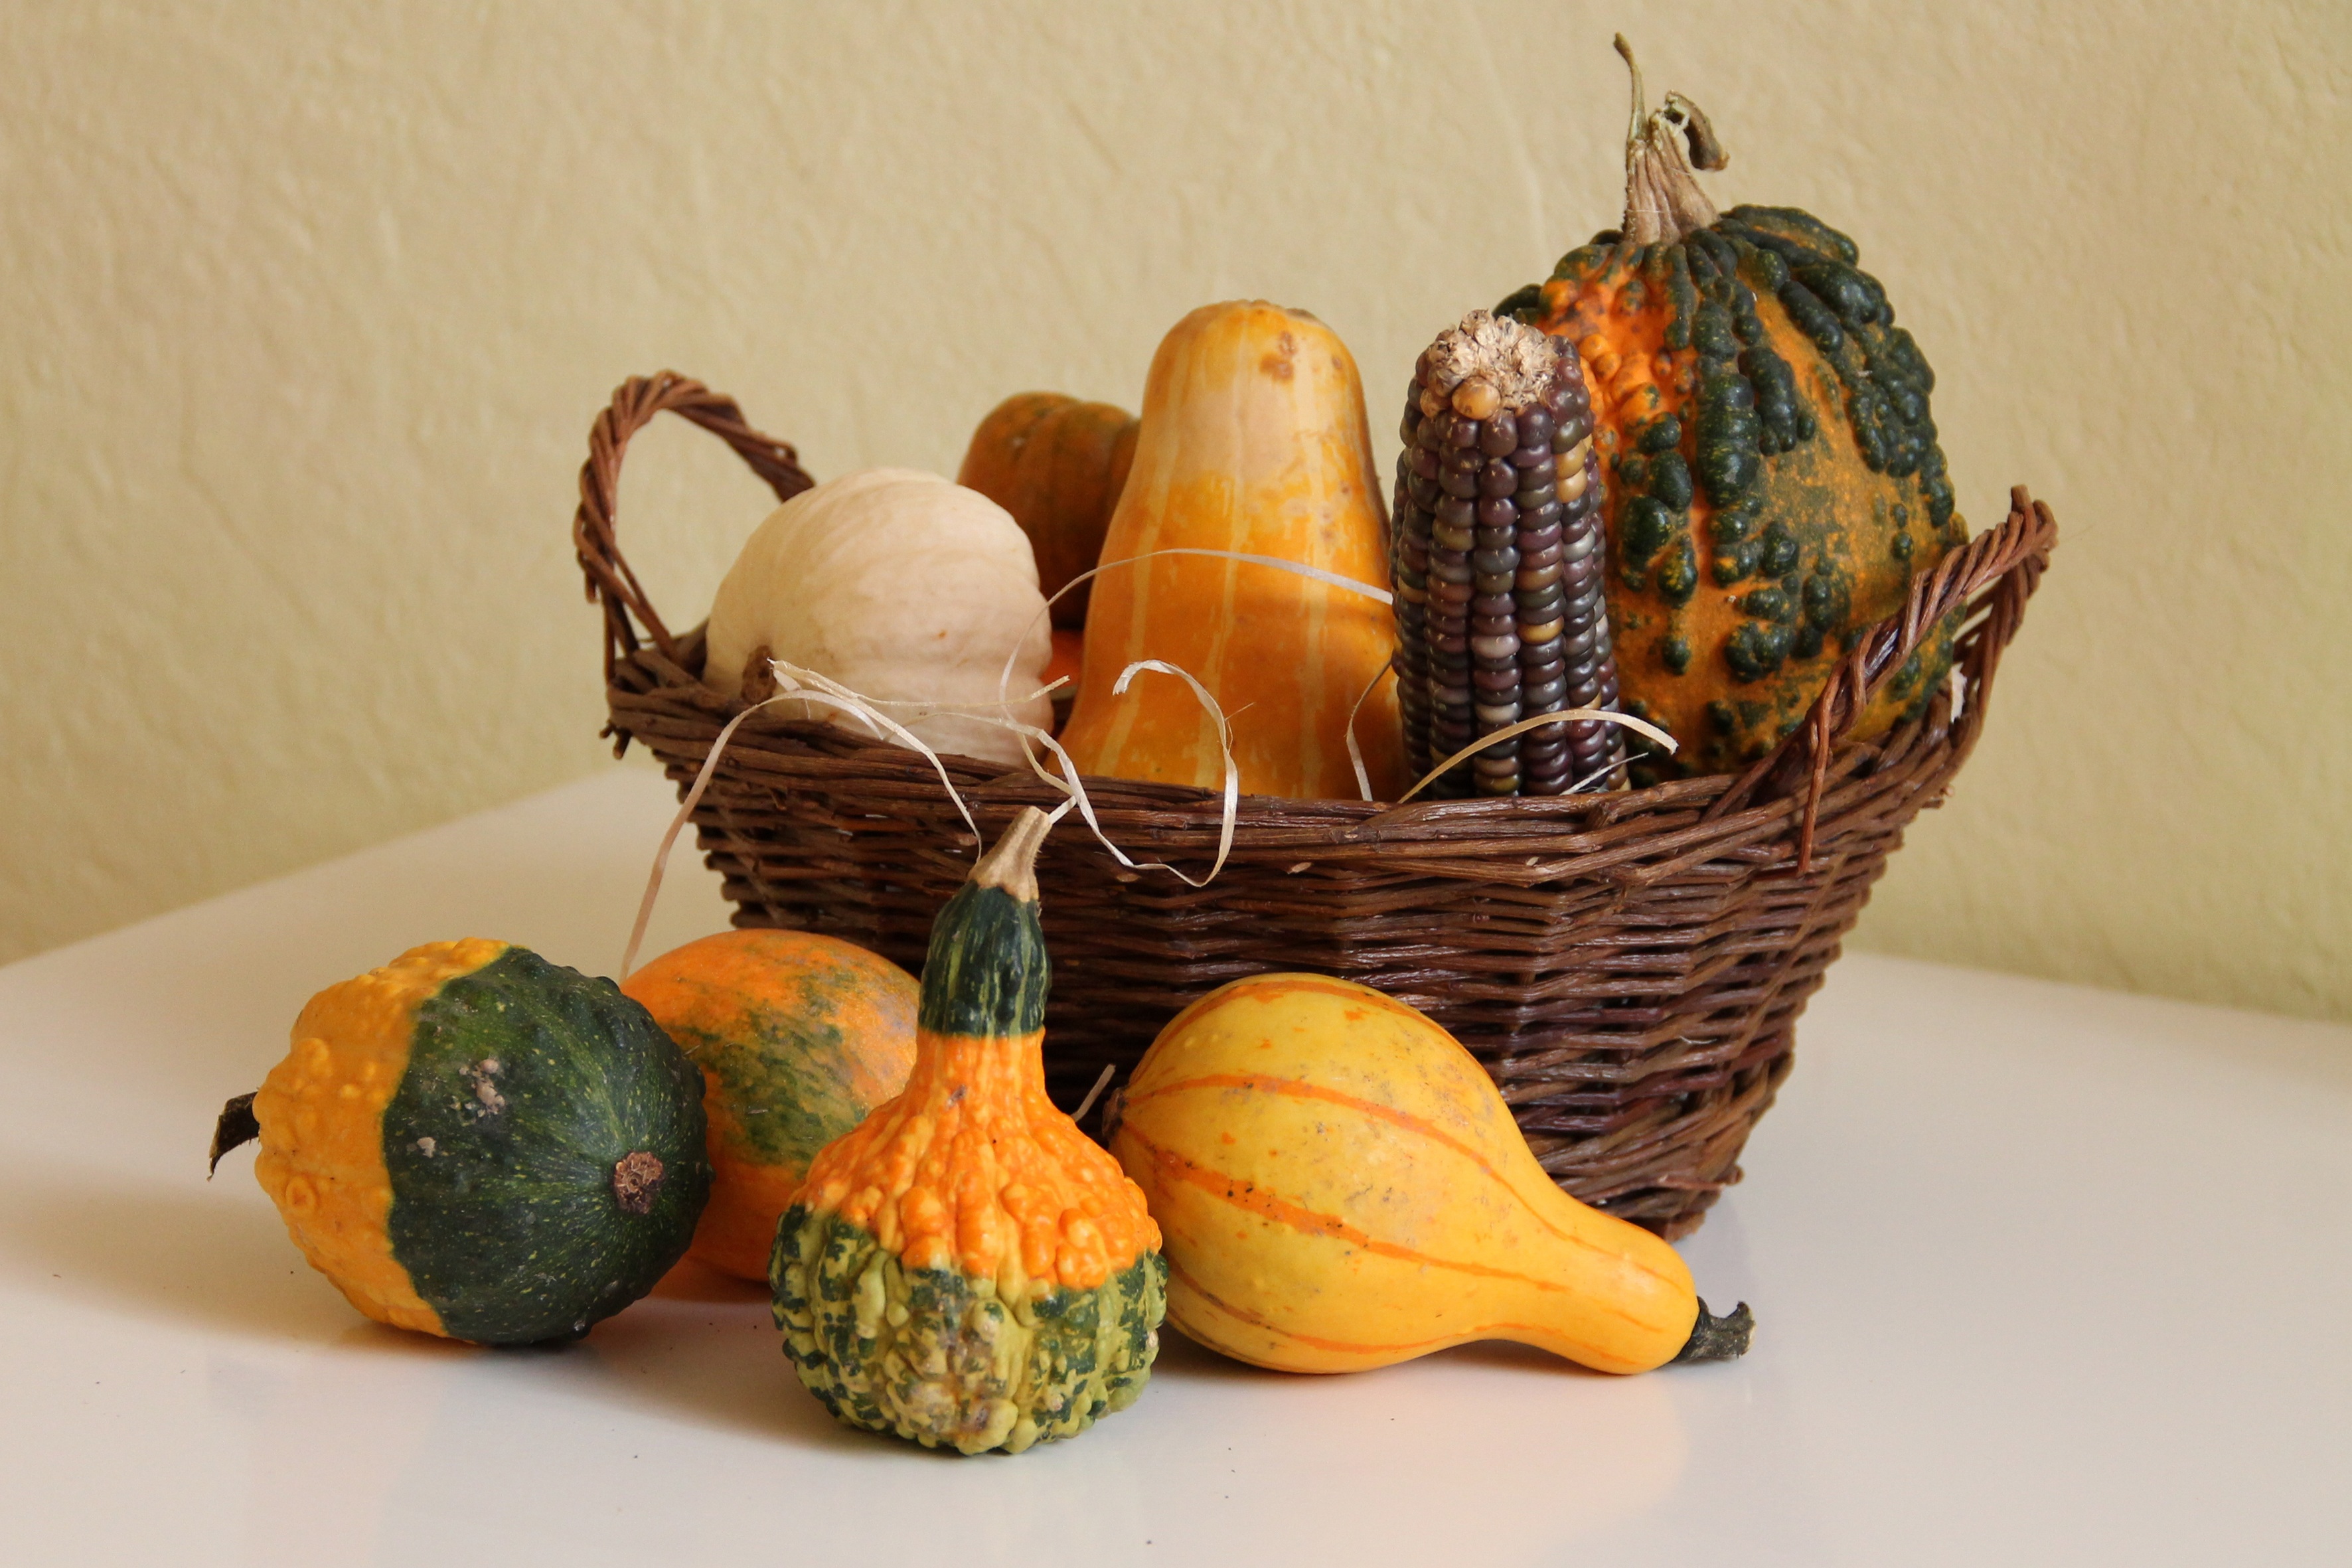
fruit, food, produce, crop, autumn, pumpkin, basket, still life, painting, gourd, coconut, cucurbita, decorative squashes